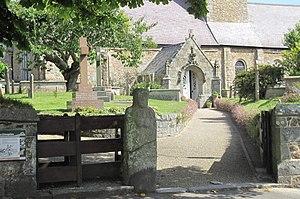
À Guernesey, juin-juillet 2011